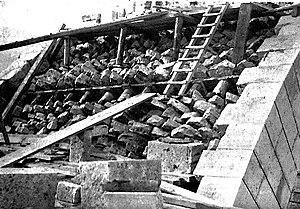
Queutage du pont d’Epinay-sur-Seine (11 avril 1906)
Le queutage est la partie supérieure d’une voûte de pont en maçonnerie, surmontant la douelle. Il est constitué de matériaux différents selon qu'il est soumis à des pressions fortes ou faibles.